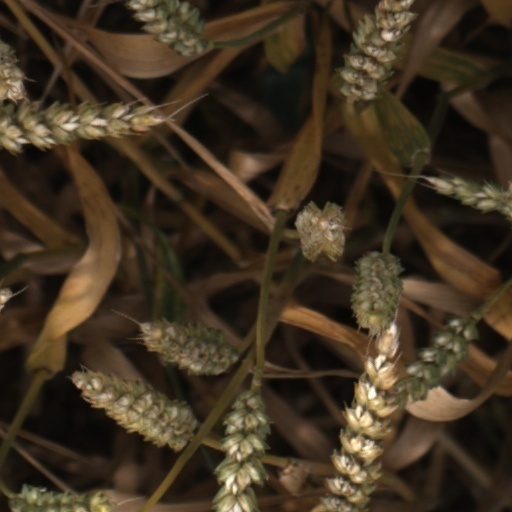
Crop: wheat